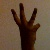
The image shows a hand gesture representing the number 6 in Indian Sign Language.